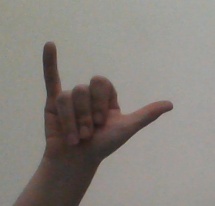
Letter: ya